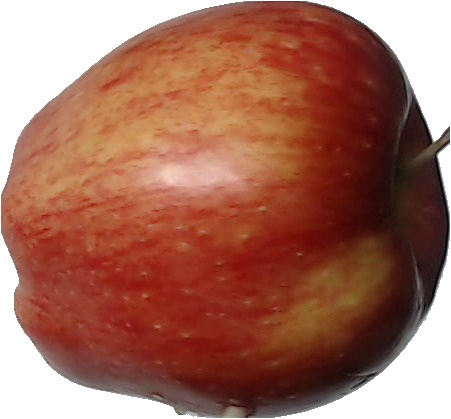
Label: apple_red_1